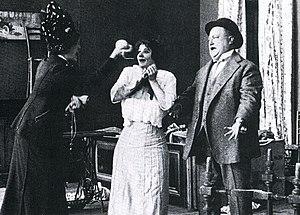
Lea Giunchi, née le 4 janvier 1884 à Cervia et morte le 3 janvier 1938 à Milan, est une actrice italienne du cinéma muet. Elle est l’une des premières actrices comiques du cinéma italien.